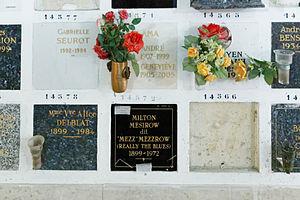
Cases du columbarium du cimetière du Père-Lachaise.
Mezz Mezzrow est un clarinettiste et saxophoniste américain de jazz. Fervent défenseur de la musique afro-américaine traditionnelle, son jeu swing teinté de blues cherche à reproduire celui des musiciens noirs. Malgré sa forte dépendance aux drogues et son jeu irrégulier, il reste apprécié et collabore avec des musiciens comme Sidney Bechet ou Lionel Hampton.
Le cimetière du Père-Lachaise de Paris est le lieu d'incinération de nombreuses personnalités.